LGBTQ rights in Belgium

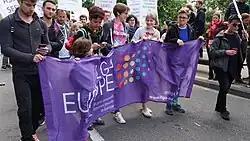
ILGA-Europe at the 2018 Belgian Pride parade, Brussels

The anti-discrimination law of 25 February 2003 included discrimination protections on the basis of sex and sexual orientation. The law was replaced by a similar law in 2007, known as the "Anti Discrimination Law 2007". The 2003 and 2007 anti-discrimination laws also establish penalty enhancements for crimes motivated by hate on the basis of, among others, sex and sexual orientation.